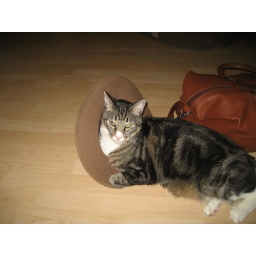
cat in the hat 2